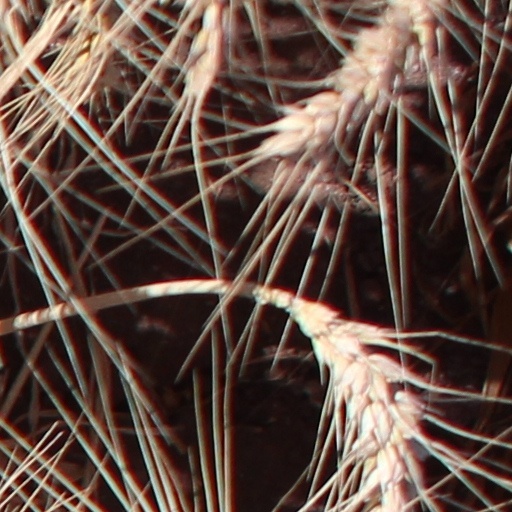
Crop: wheat